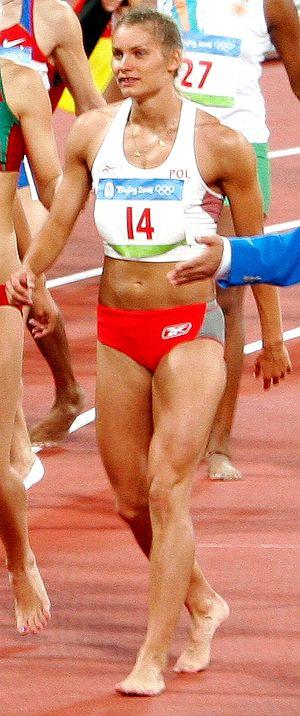
Kamila Chudzik est une athlète polonaise, spécialiste de l'heptathlon. Elle appartient au club AZS-AWFiS de Gdańsk.